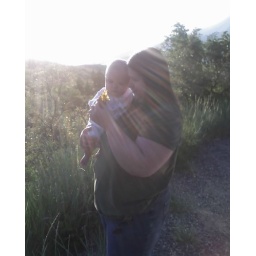
flowers in the mountains